Cristoforo della Rovere

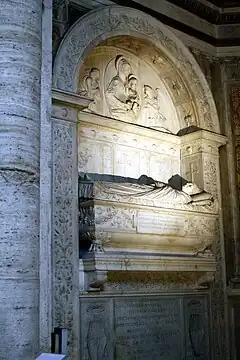
Tomb of Cristoforo and his brother Domenico in Santa Maria del Popolo, Rome

Cristoforo della Rovere (13 June 1434 – 1 February 1478) (called the Cardinal of Tarentaise) was an Italian Roman Catholic bishop and cardinal.